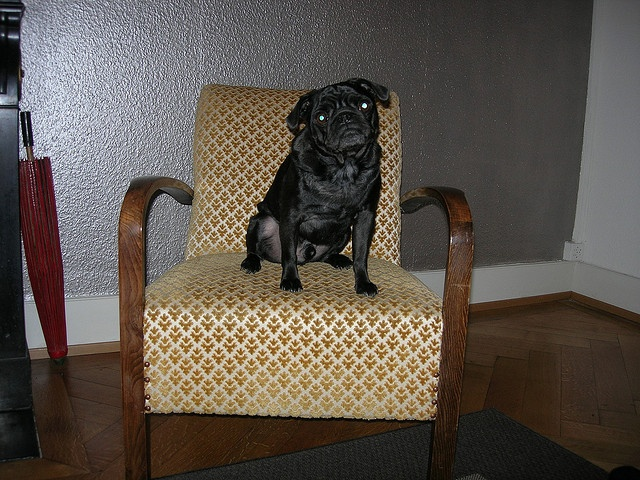
A black pug sitting on a fabric chair with wood handles.
a black pug sitting in a yellow patterned chair
A black pug sitting in an arm chair
A black dog sitting in a chair.
A dog sitting down on a chair staring.